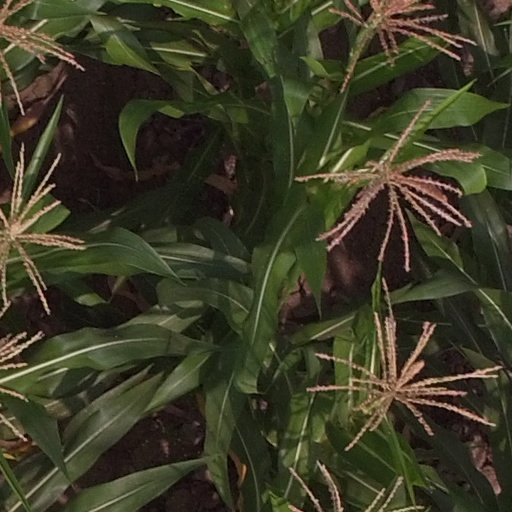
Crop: maize; corn